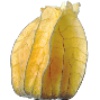
Label: physalis_with_husk